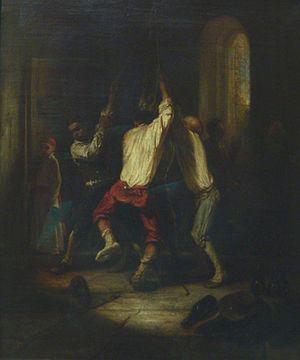
Alexandre-Gabriel Decamps, né à Paris le 3 mars 1803 et mort à Fontainebleau le 22 août 1860, est un peintre et graveur français, l'une des grandes figures du romantisme. Une partie importante de son œuvre est conservée au musée du Louvre à Paris, au musée Condé de Chantilly et à la Wallace Collection de Londres.